Bashalde

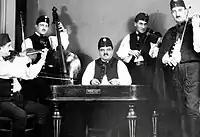
John Brenkacs Gypsy Orchestra c. 1925, Bashalda orchestra consisting of John Breckacs (Primas), Albert Balog (viola), Geza Duna (bass), Louis Balog (cimbalom), Rudy Rigo (violin)

A Bashalde orchestra consists of a lead violin referred to as a Primas, a second violin or viola, tenor violin, bass fiddle and a cimbalom. Their music was an important part of world roots music, and they performed throughout America in a variety of music genres. They brought to America the traditional Gypsy music from Hungary, which had developed in Europe for centuries. These Gypsy musicians were descendants of famous Gypsy orchestras such as János Bihari, whose descendants today are the Lakatos family; female Gypsy violinist Czinka Panna; Pista Dankó; Rigó Jancsi; Imre Magyari; and Racz Laci. They created the Csárdás, which influenced such composers as Joseph Haydn; Franz Liszt, who wrote fifteen Hungarian rhapsodies; Johannes Brahms, who wrote twenty-one Hungarian dances; Antonín Dvořák; Pablo de Sarasate, who wrote "Zigeunerweisen"; Georges Bizet, who wrote "Carmen"; and Maurice Ravel, who wrote Tzigane.